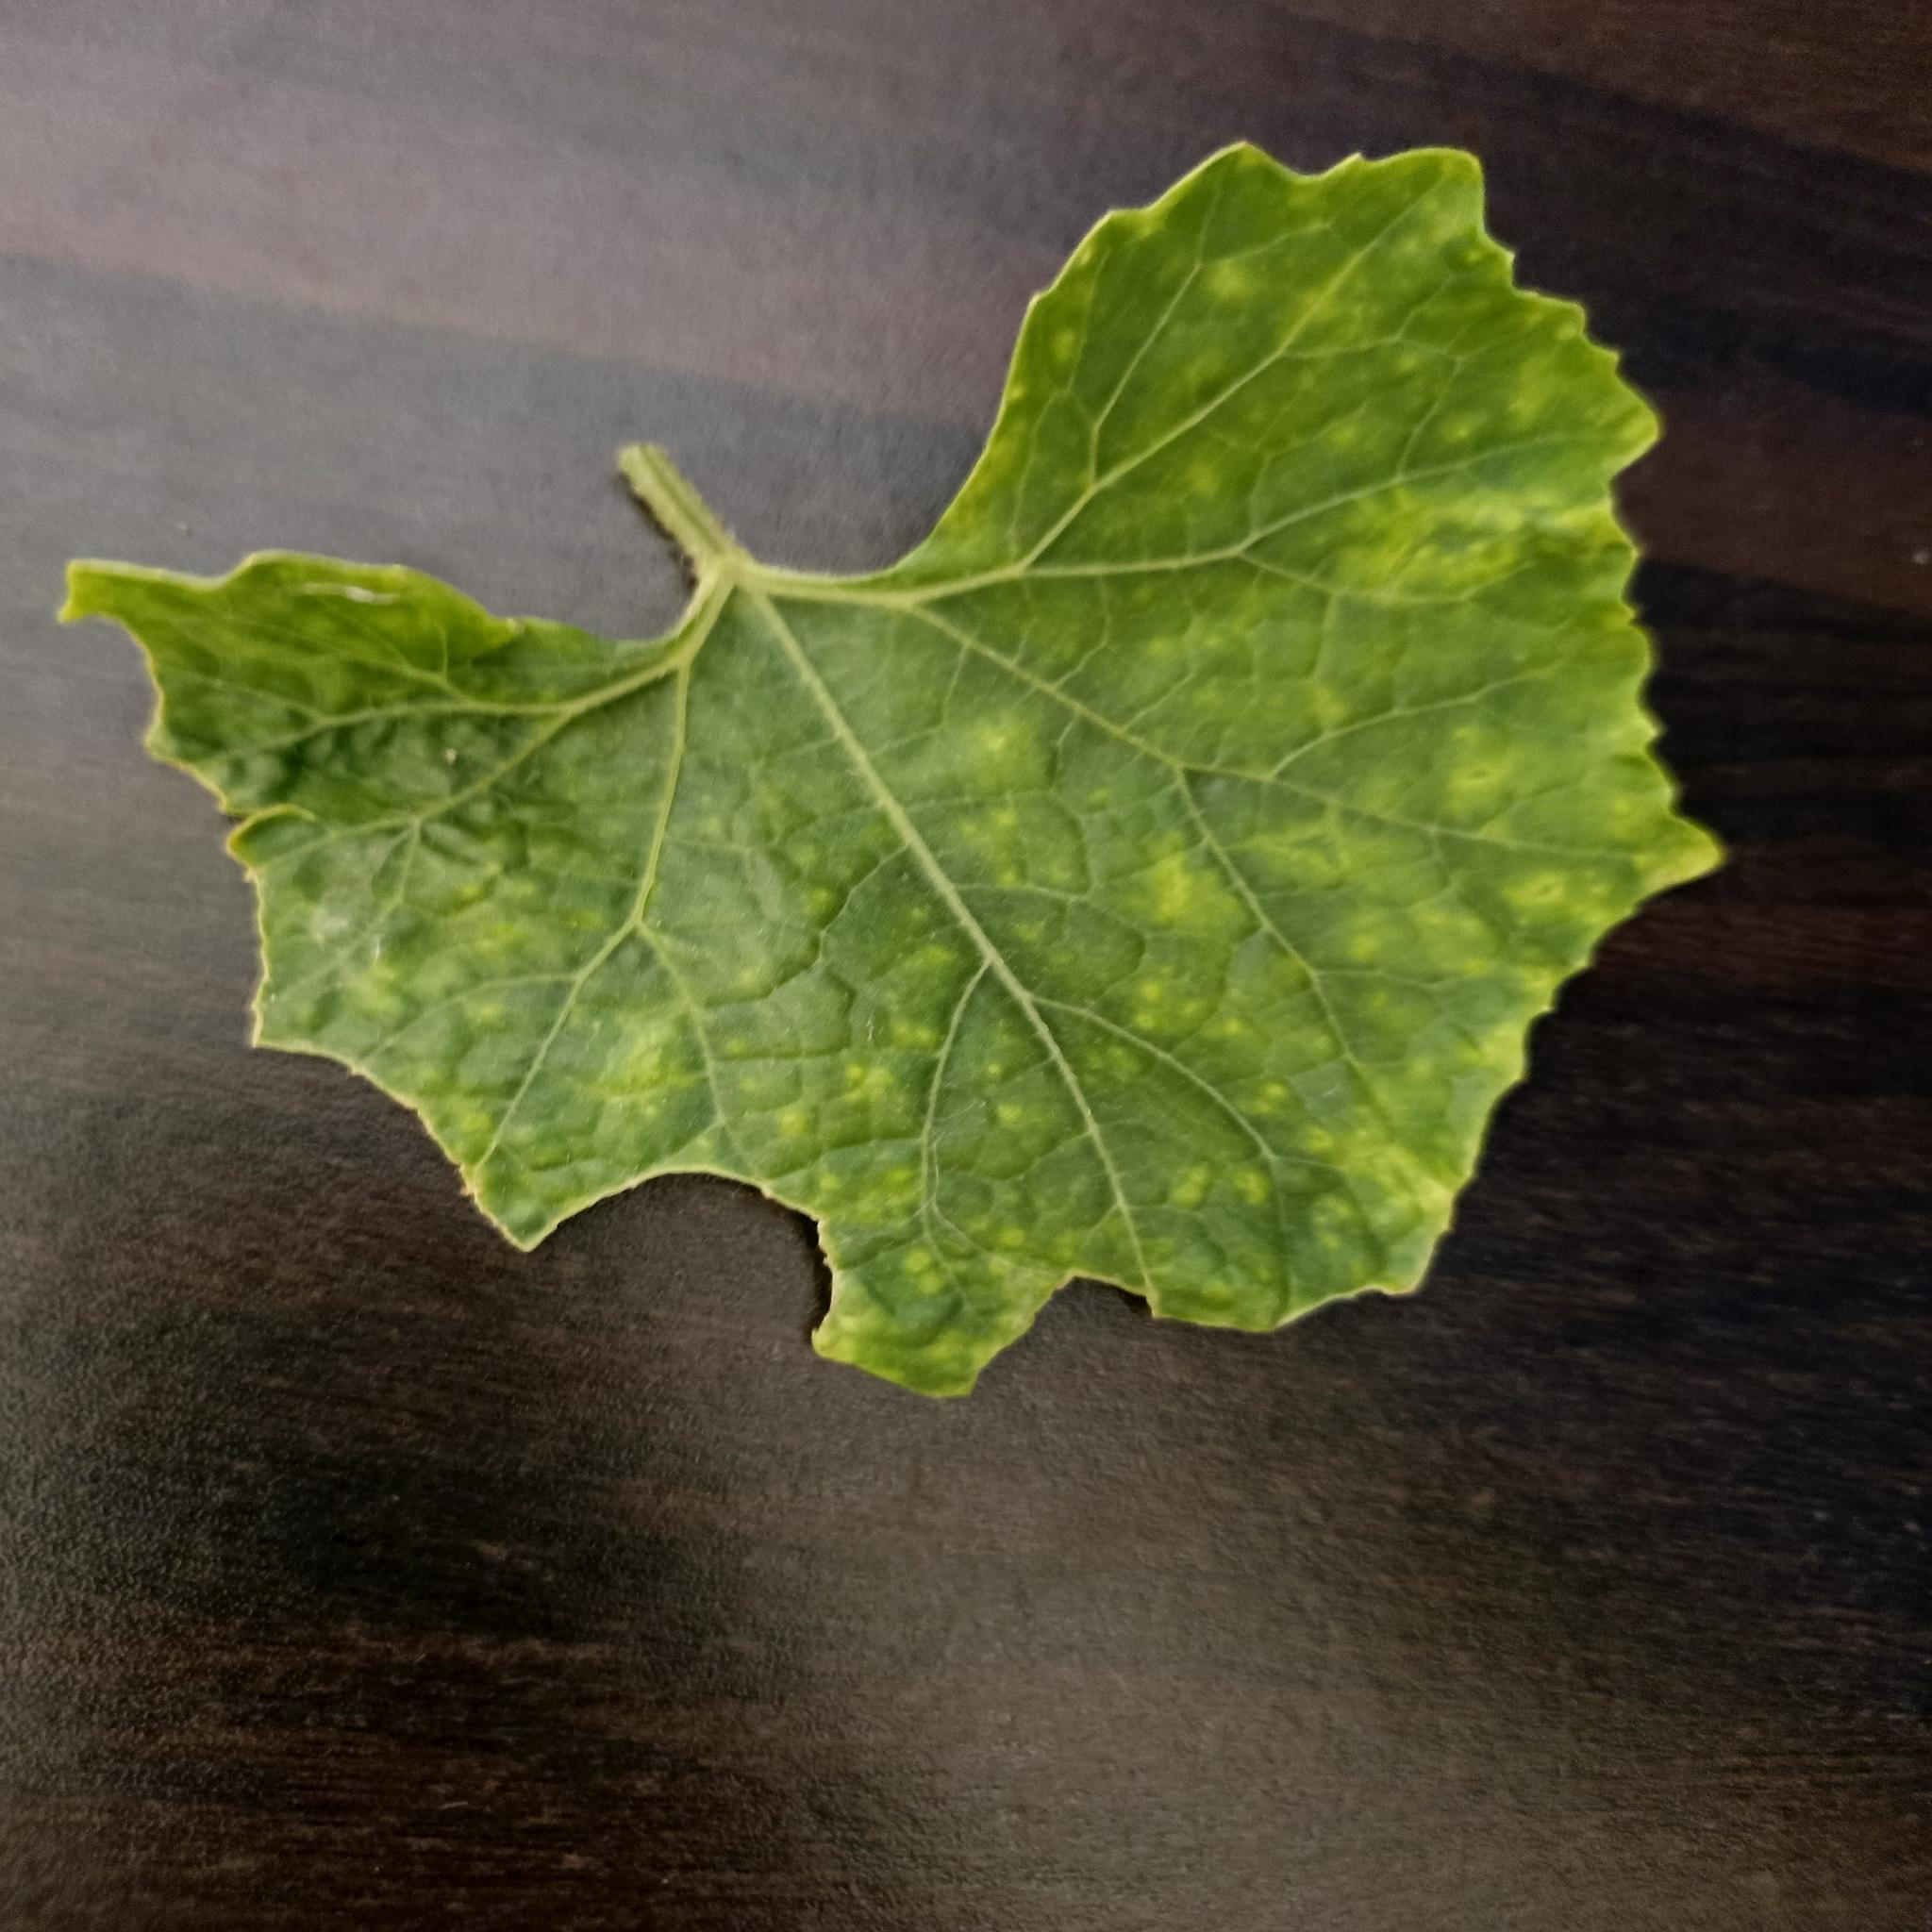
Label: Downy mildew